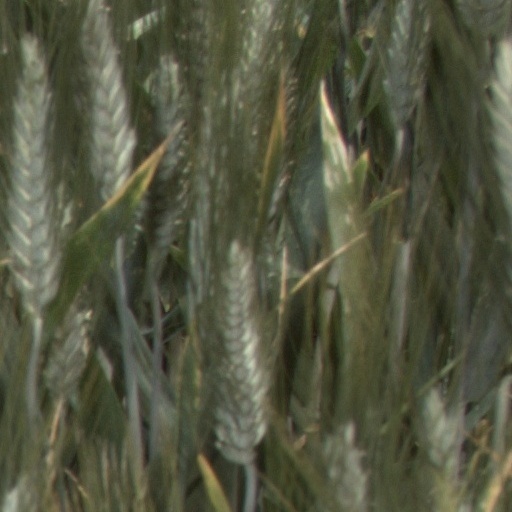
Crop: wheat